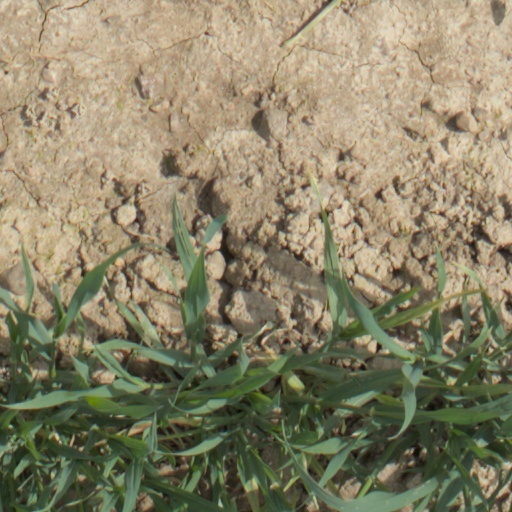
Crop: wheat